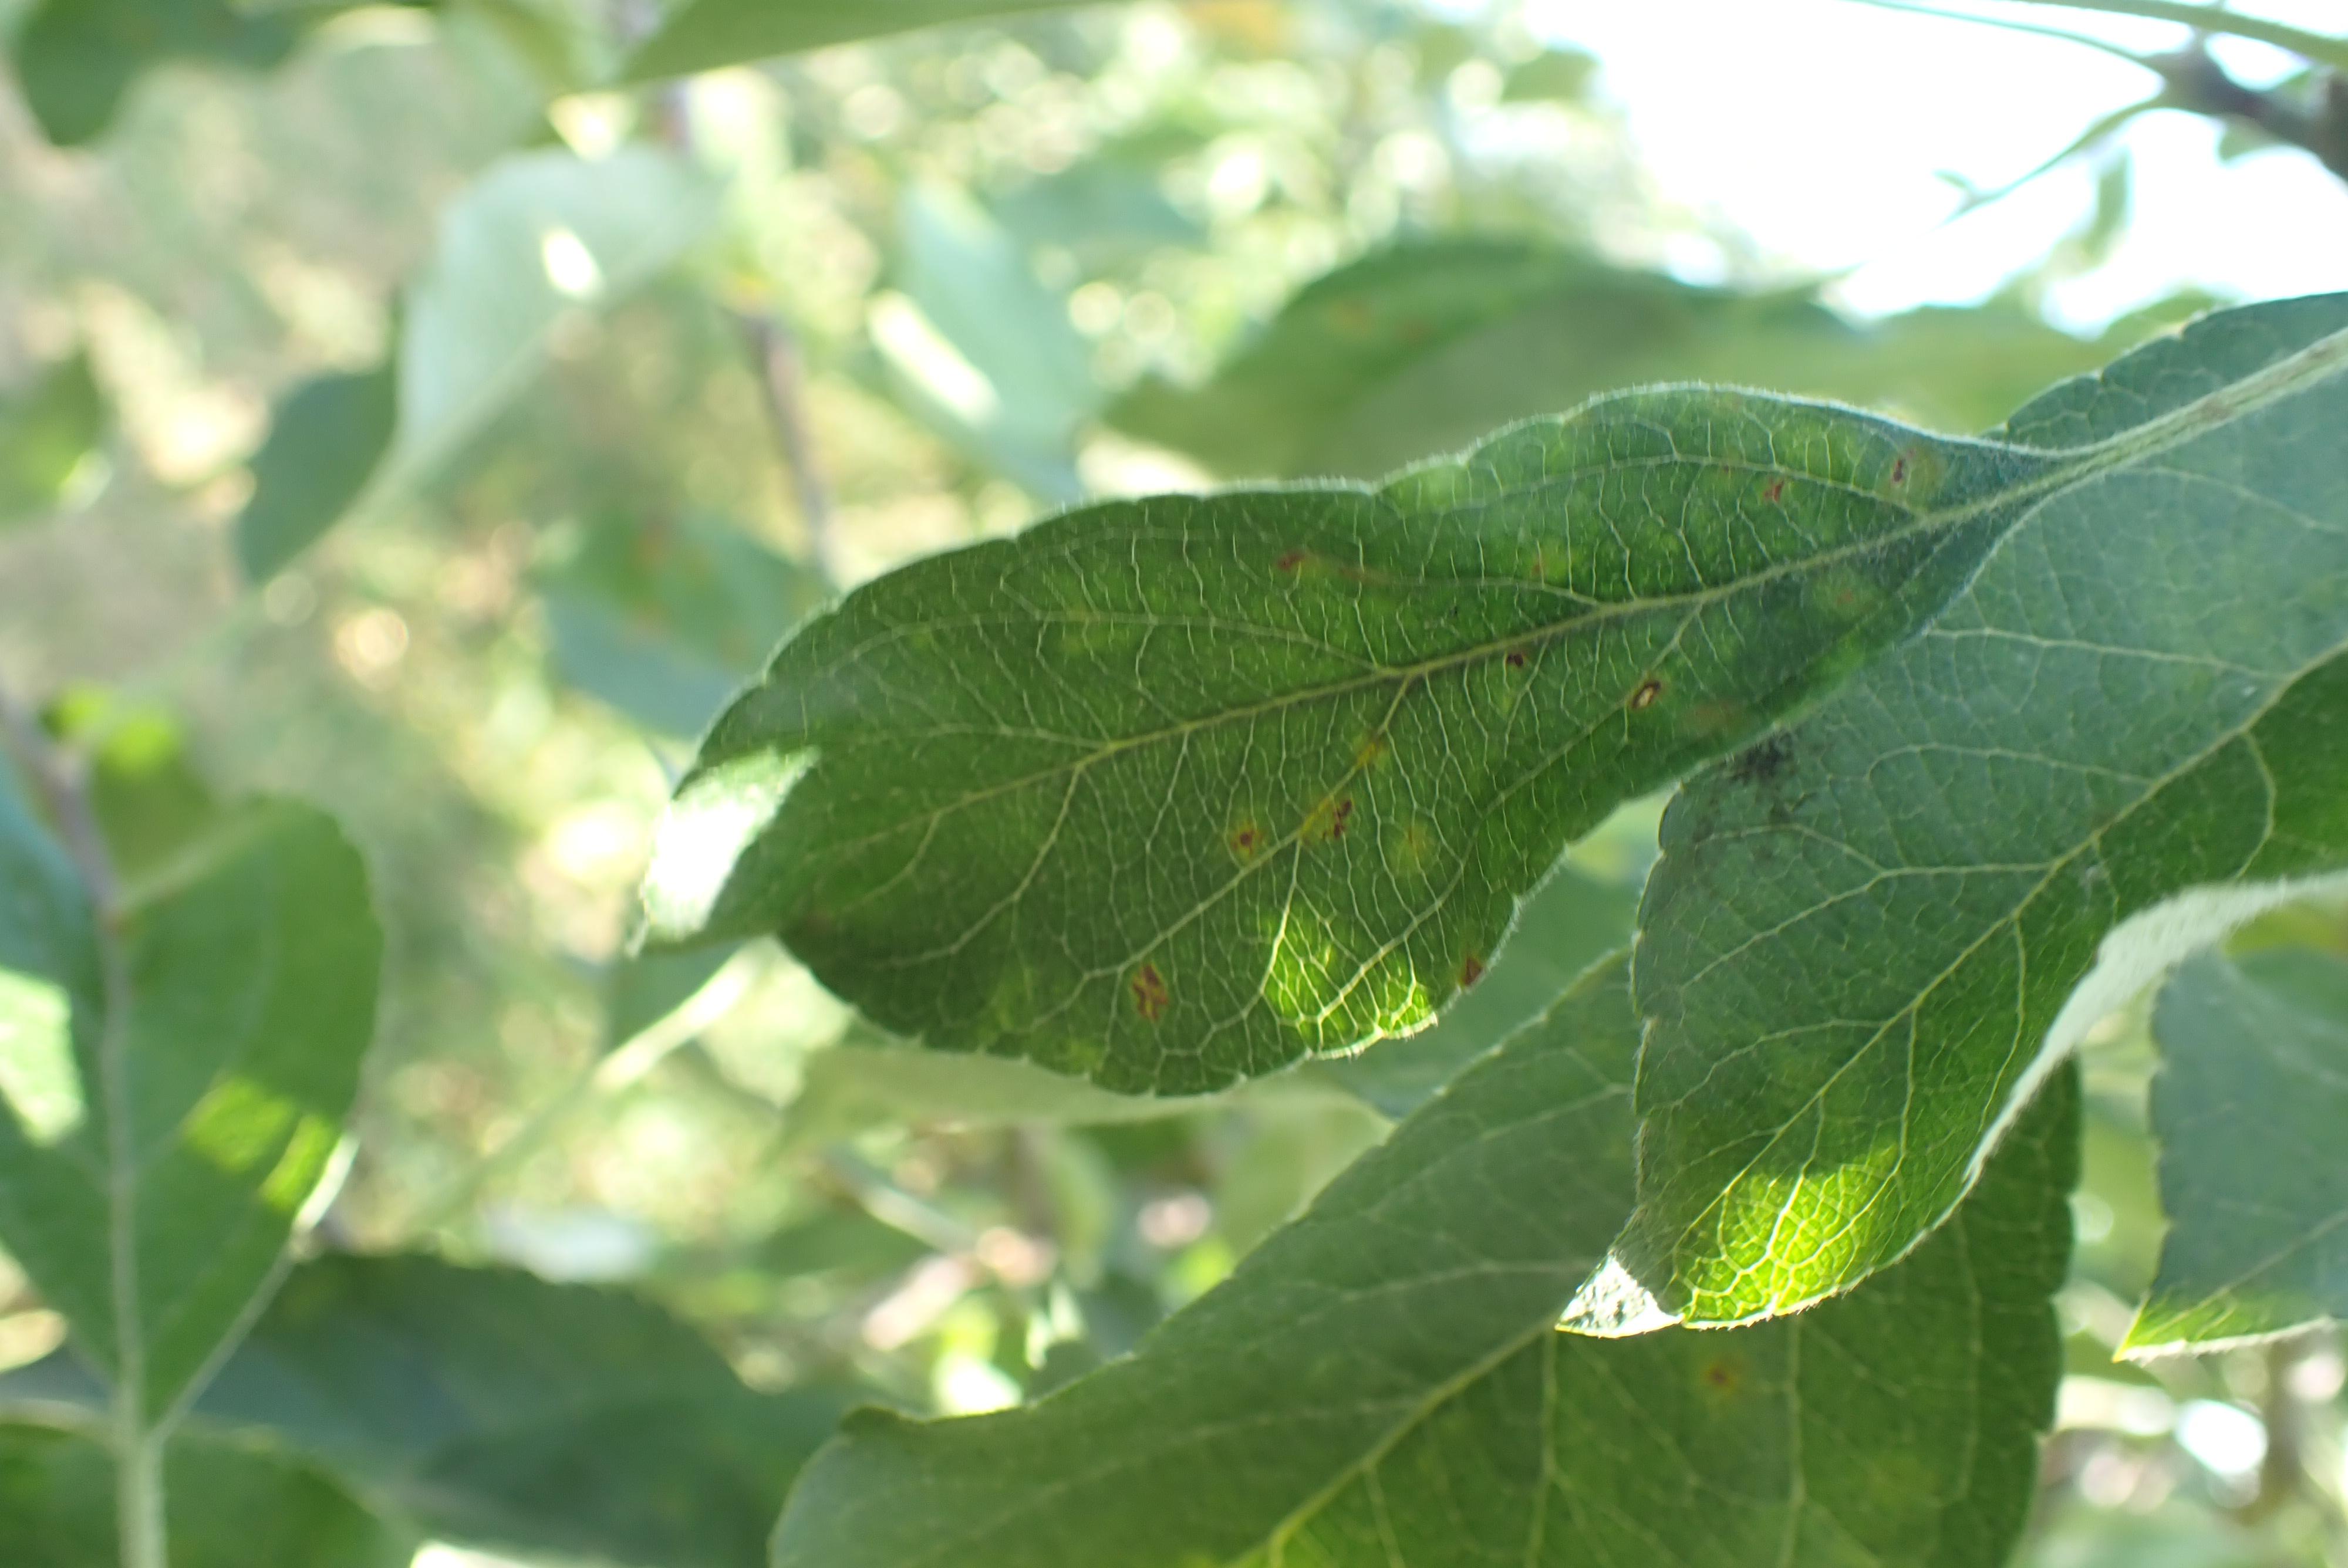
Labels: scab